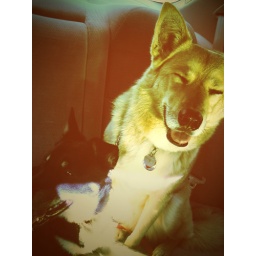
dogs in cars